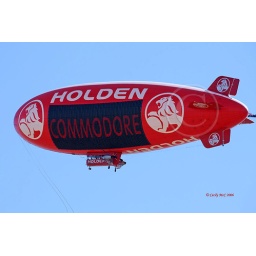
Shot over my house this afternoon. The airship N156LG, is advertising the release of a new car